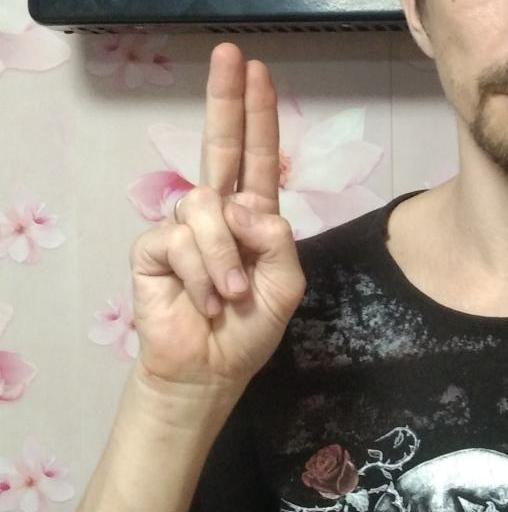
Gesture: two_up